Enschede

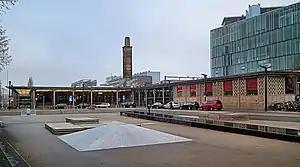
Enschede railway station

Enschede is also home to one of the three campuses of Saxion University of Applied Sciences ("Saxion Hogeschool"), a polytechnical school offering internationally recognized Bachelor's degrees and Master's degrees in a wide range of fields, including engineering, economics, social work, investigations and health care. The other campuses are located in Deventer and Apeldoorn.